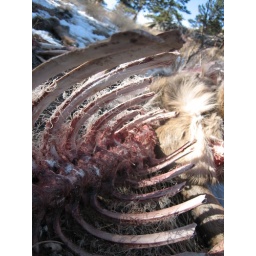
mountain lion killed and ate this baby, on the property our cabin was on in estes park